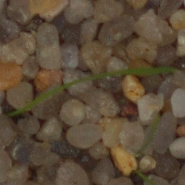
Label: loose_silkybent